Nergal (musician)

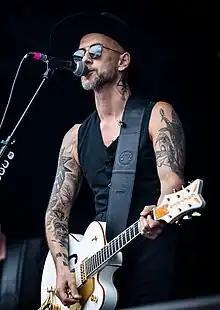
Darski performing at Rock am Ring 2017

Adam Nergal Darski (born Adam Michał Darski, 10 June 1977), often referred to by his stage name Nergal, is a Polish musician, best known as the frontman of the extreme metal band Behemoth.